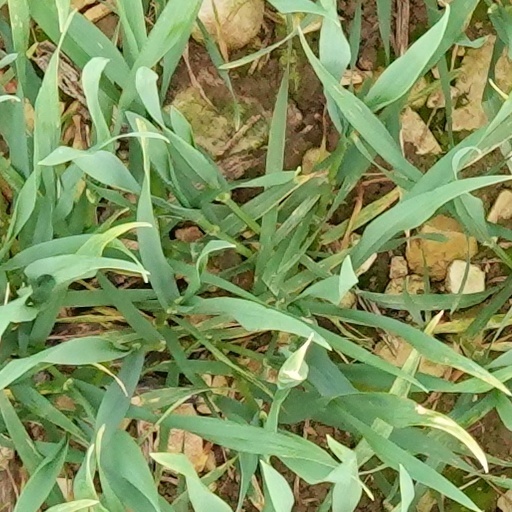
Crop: wheat